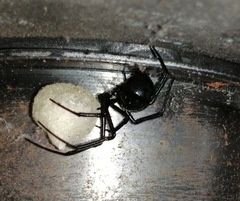
Species: Lactrodectus_hesperus